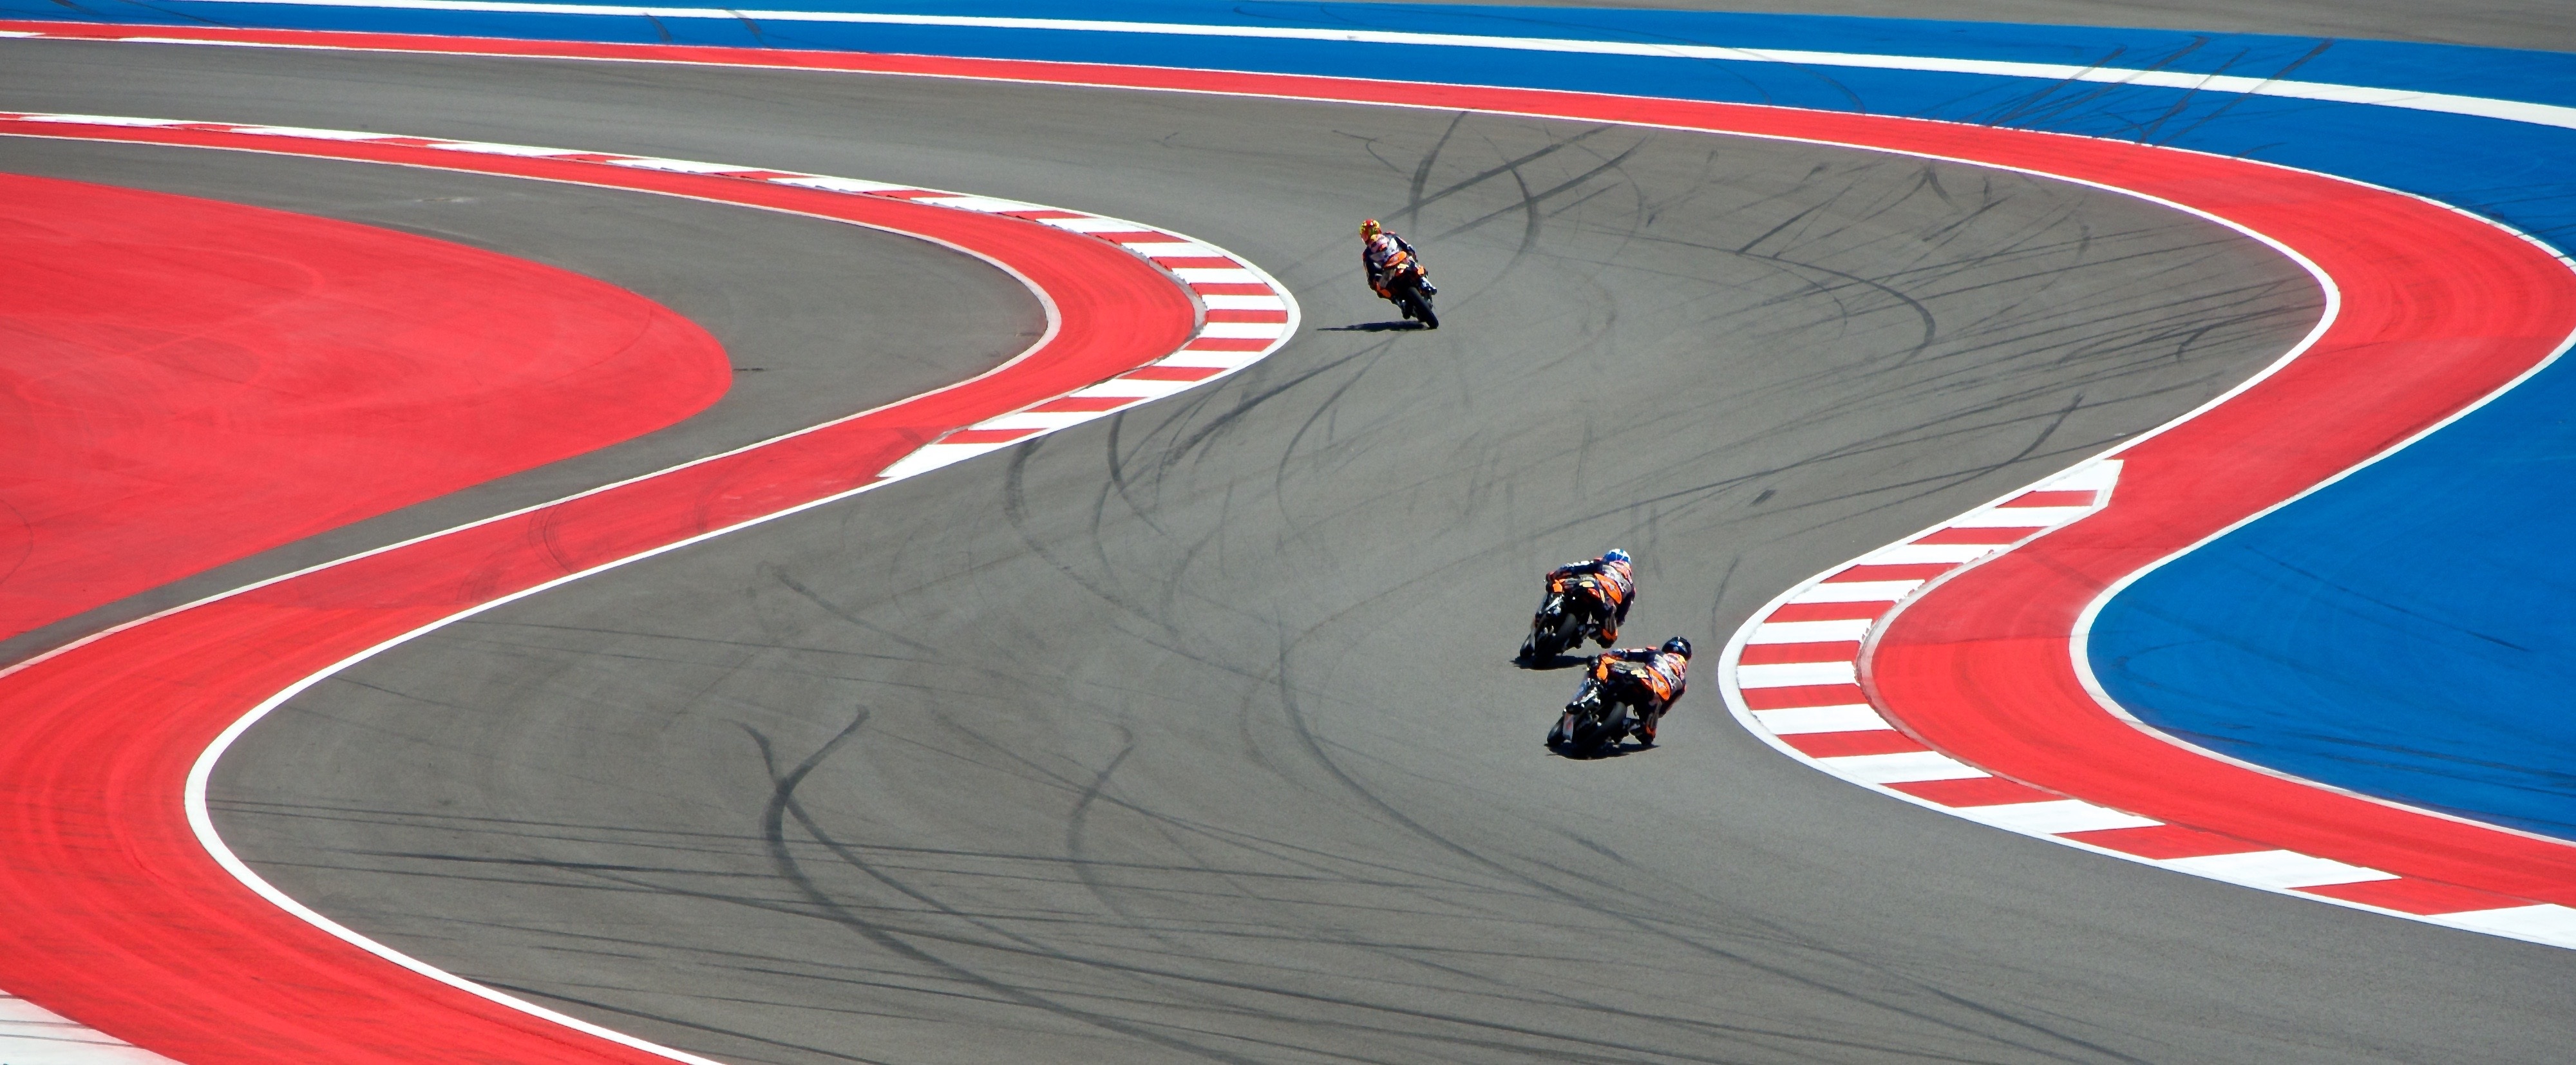
structure, line, red, motorcycle, race, sports, racing, race track, racetrack, motogp, auto racing, sport venue, auto race, roadracing, cota, circuit of the americas, endurance racing motorsport